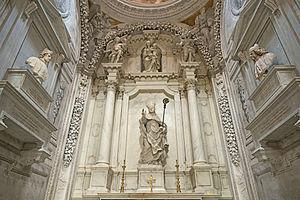
Tommaso Temanza est un écrivain et un ingénieur italien.
L’église San Francesco della Vigna est la deuxième grande église franciscaine de Venise après l'église Santa Maria Gloriosa dei Frari.